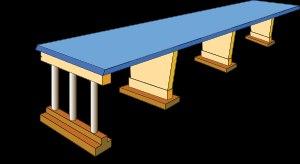
Le chevêtre d'un pont est la partie supérieure d’une pile, lorsque le tablier repose sur celle-ci par l’intermédiaire de un ou plusieurs appareils d’appui. Sa fonction est d'une part d'assurer la diffusion des efforts dans la pile et d'autre part de permettre la mise en place et le positionnement proprement dit des appareils d'appui.
Un pont en béton précontraint est un pont dont la structure porteuse, est en béton précontraint. Un pont dont le tablier est en béton précontraint, mais qui serait haubané ou suspendu n’est pas considéré comme un pont en béton précontraint et est classé dans les ponts à haubans ou pont suspendus.
La pile d'un pont est un appui intermédiaire supportant le tablier de l’ouvrage. Il s’agit d’un appui massif et permanent, par opposition aux palées qui sont des appuis plus légers et temporaires.
Le tablier d'un pont est une structure porteuse qui supporte les charges du trafic routier et les transmet aux appuis ou aux éléments de suspension.